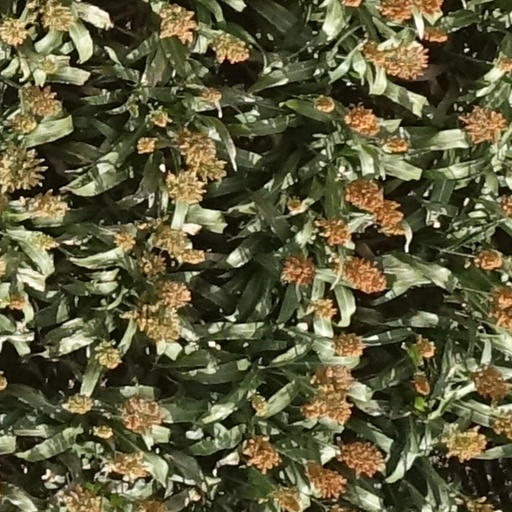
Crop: sorghum